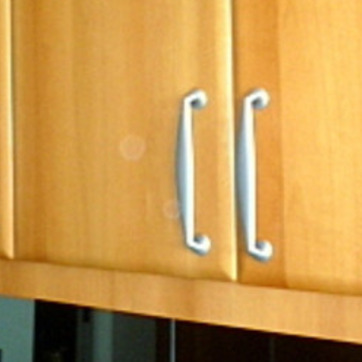
Material: metal